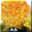
Label: maple_tree